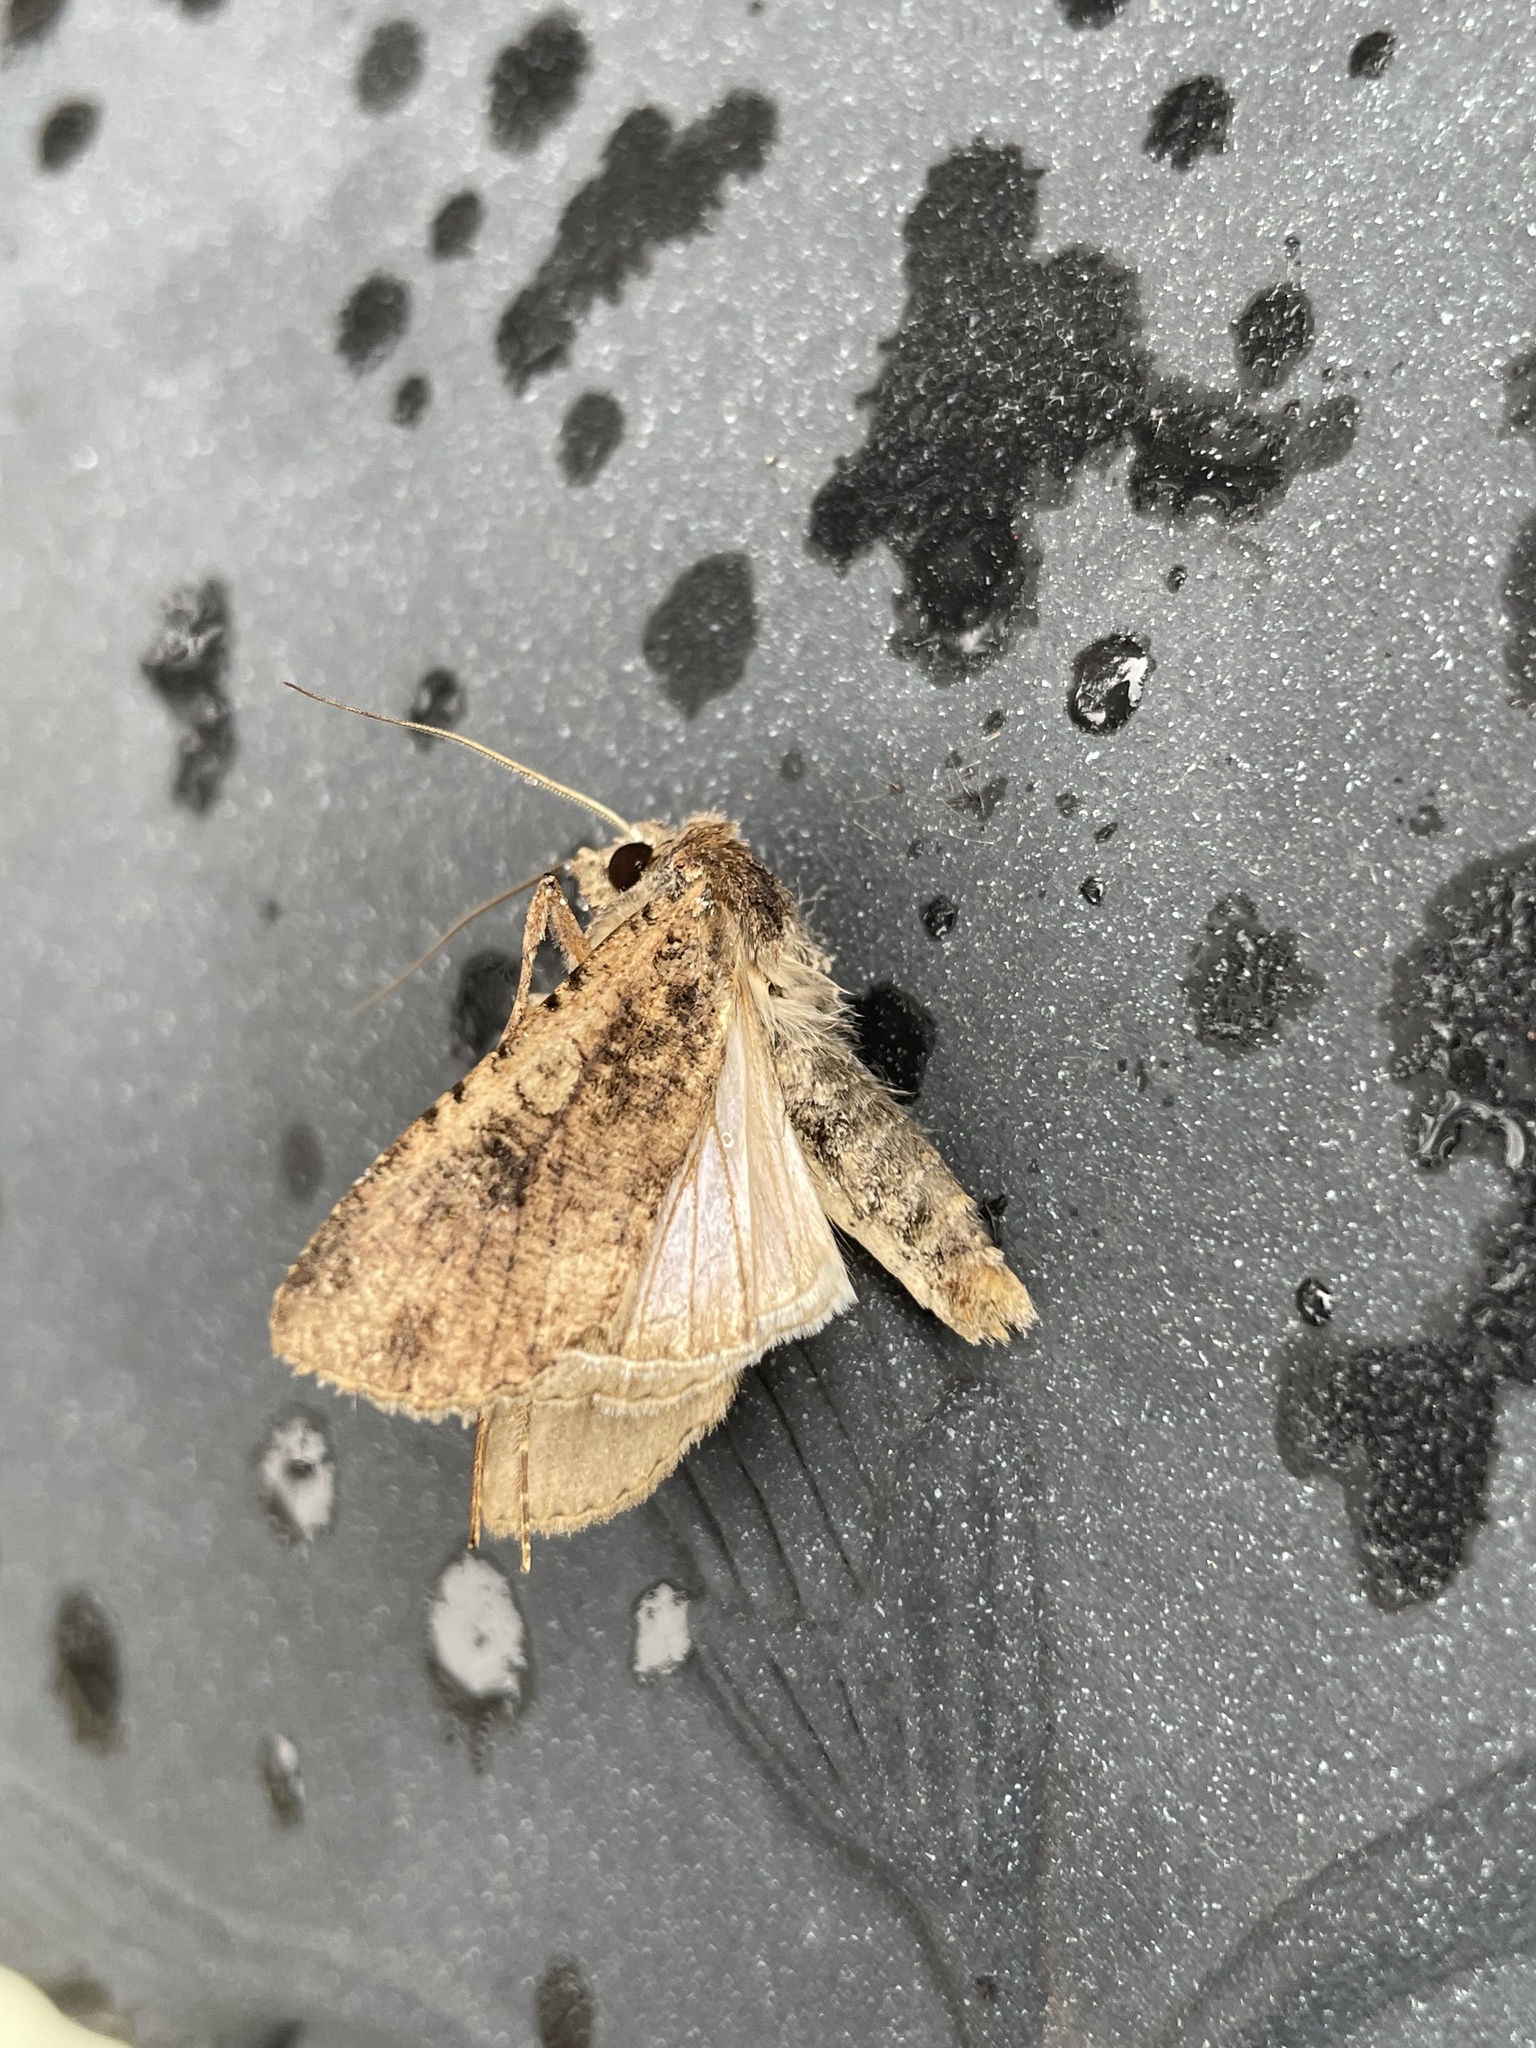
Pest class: cutworms